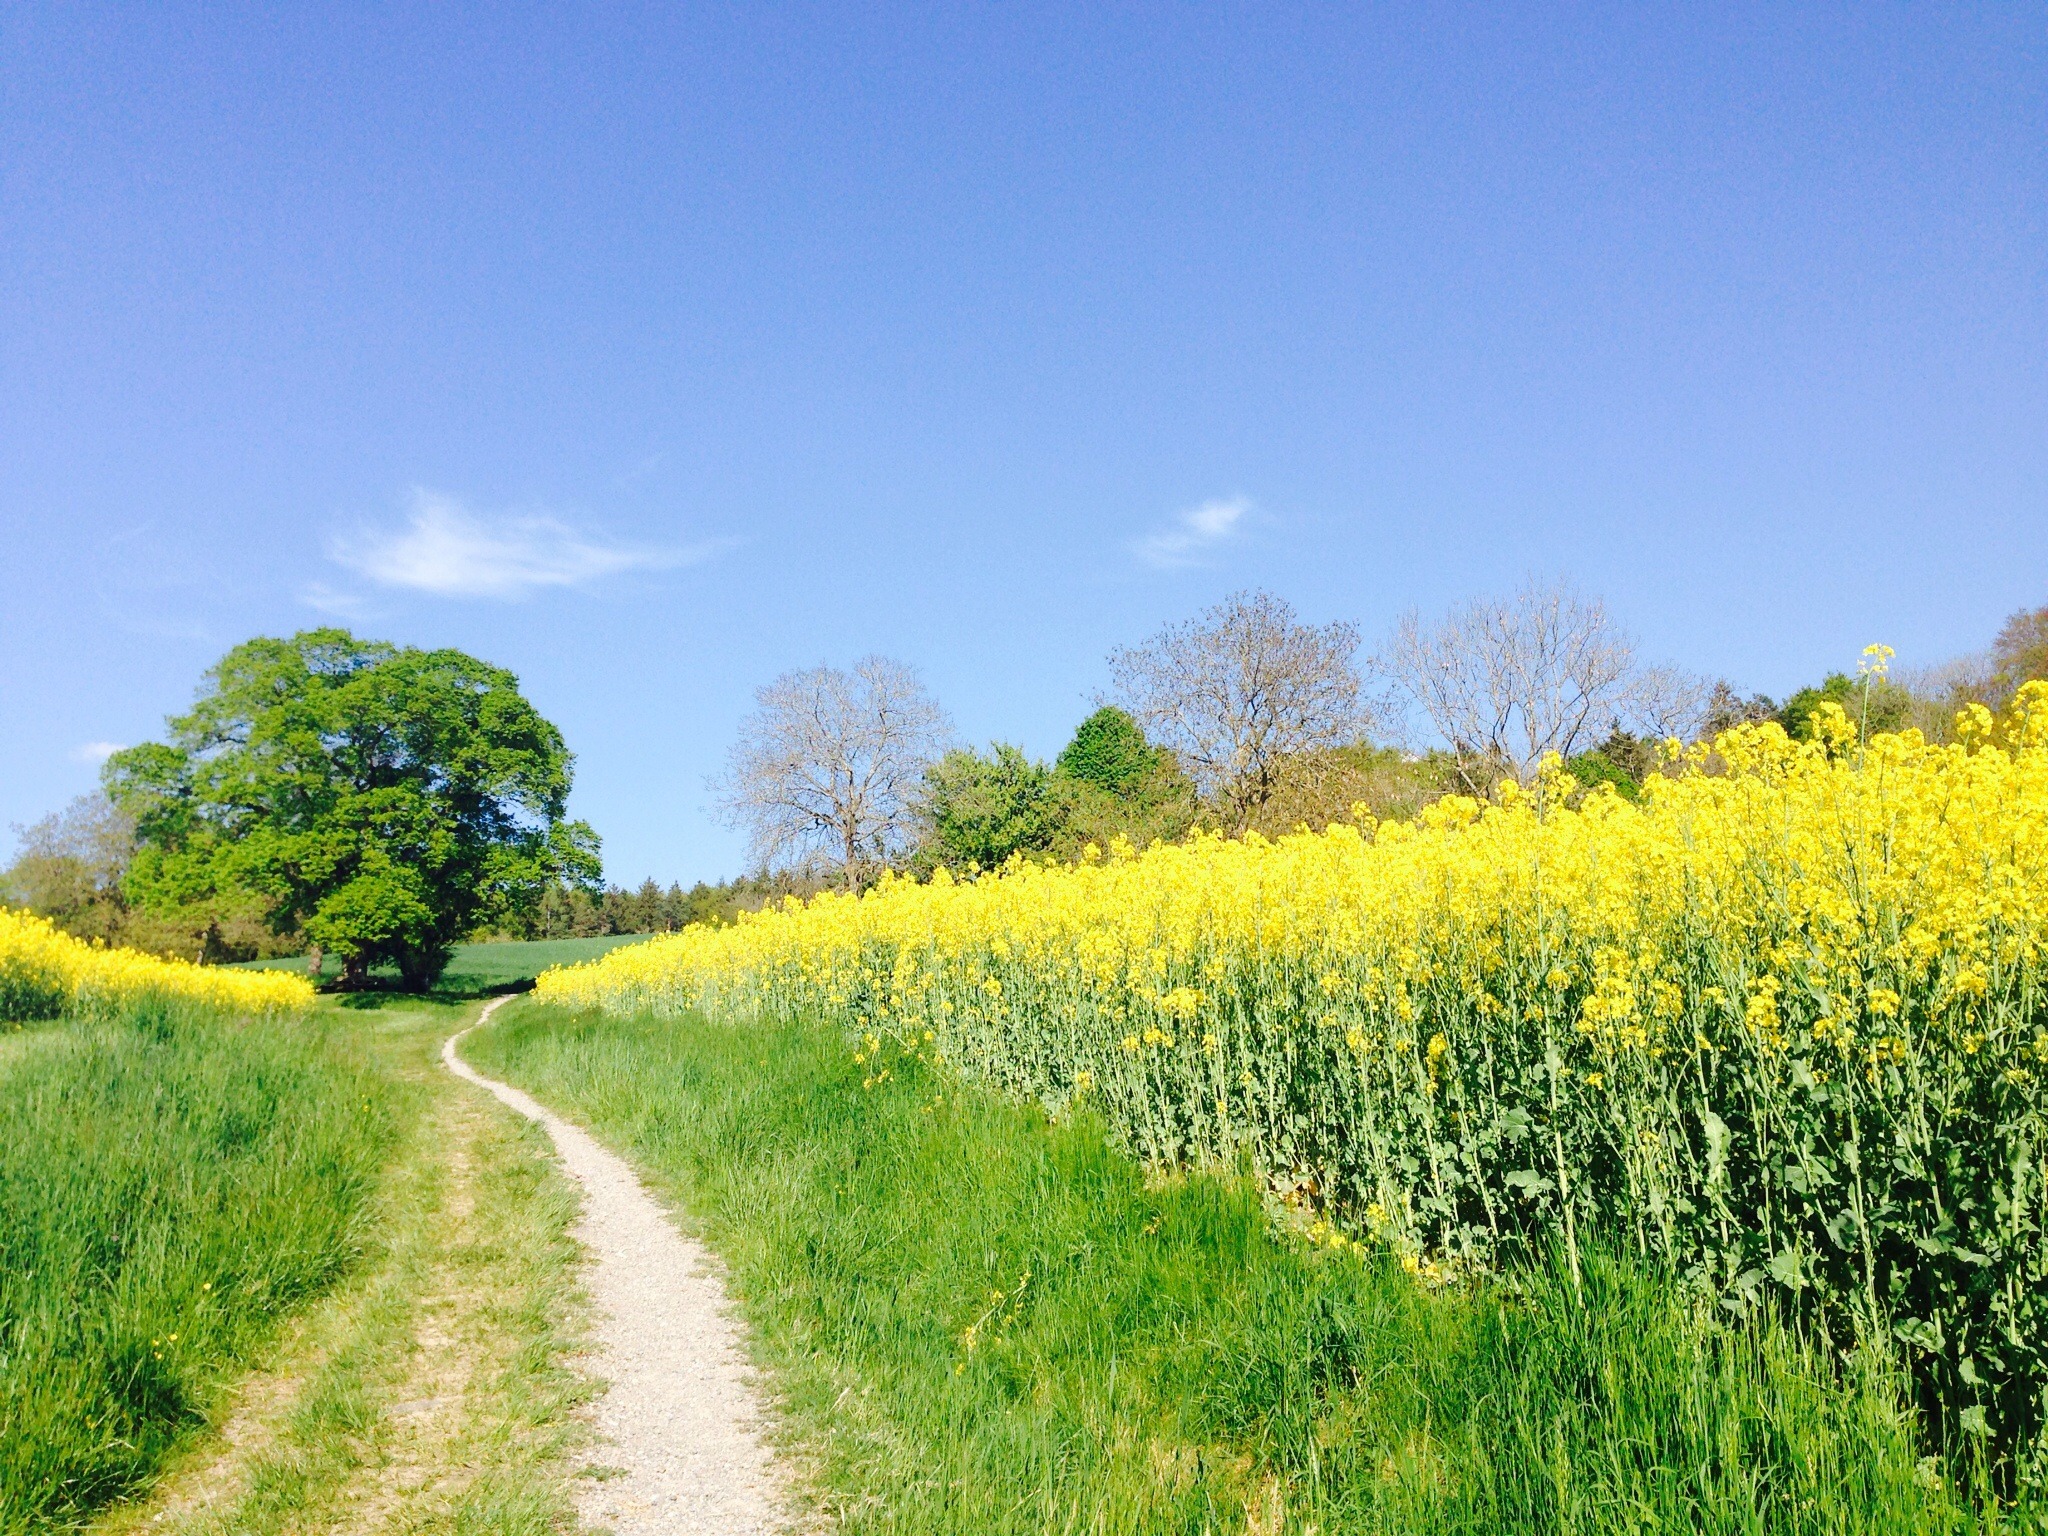
landscape, tree, nature, grass, plant, sky, sunshine, sun, hiking, trail, field, meadow, prairie, flower, summer, rural, green, produce, vegetable, crop, pasture, blue, agriculture, lane, plain, rapeseed, wildflower, clouds, fields, grassland, switzerland, cereals, canola, ecosystem, brassica, back light, arable, rural area, oilseed rape, flowering plant, field of rapeseeds, grass family, land plant, mustard plant